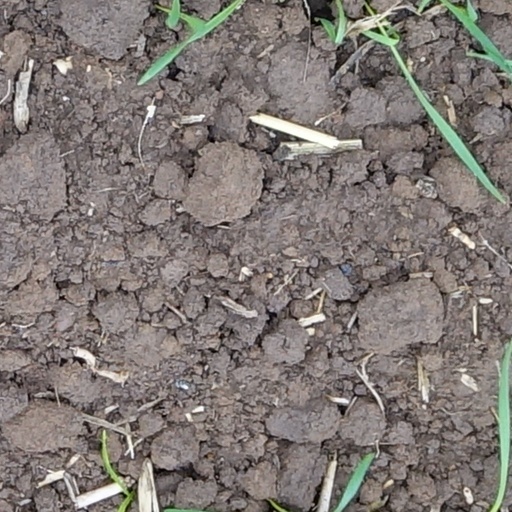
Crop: wheat